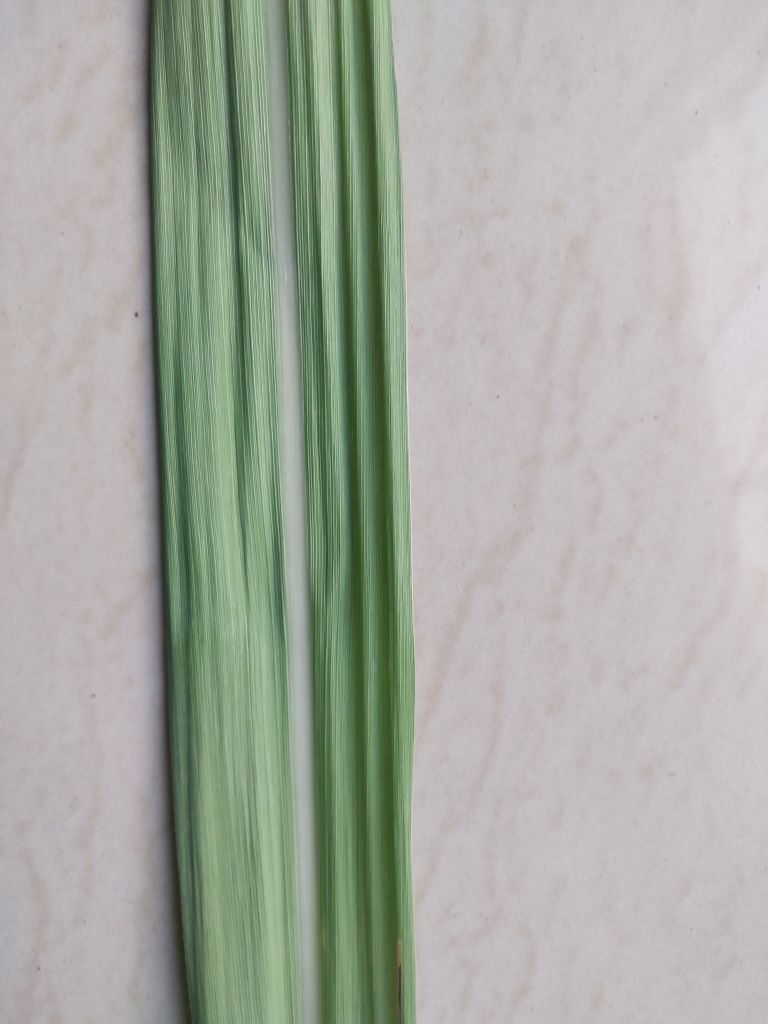
Label: Viral Disease